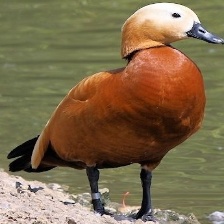
Species: RUDDY SHELDUCK
Scientific name: TADORNA FERRUGINEA
ImageNet parent category: drake